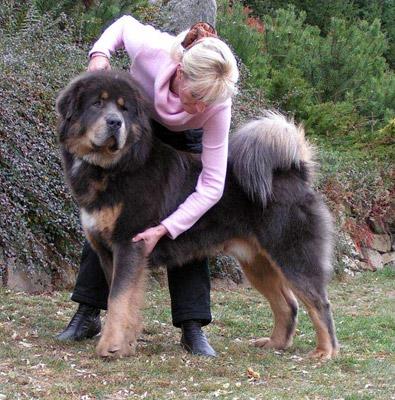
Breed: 205-n000030-Tibetan_mastiff